Analytic theology

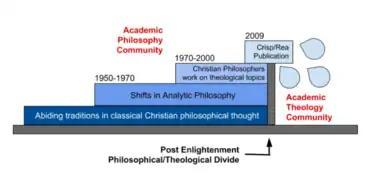

Contemporary AT, represented by scholars like Oliver Crisp and Michael Rea, has its roots in mid-twentieth-century responses by Christian philosophers to challenges of religious epistemology and religious language about God, and then a turn by Christian philosophers to work on more traditionally theological topics. In Medieval Europe, a tradition of philosophical thought of theology was brought into decline by the philosophy of Immanuel Kant and the theology of Friedrich Schleiermacher.